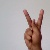
The image shows a hand gesture representing the letter 'K' in Indian Sign Language.